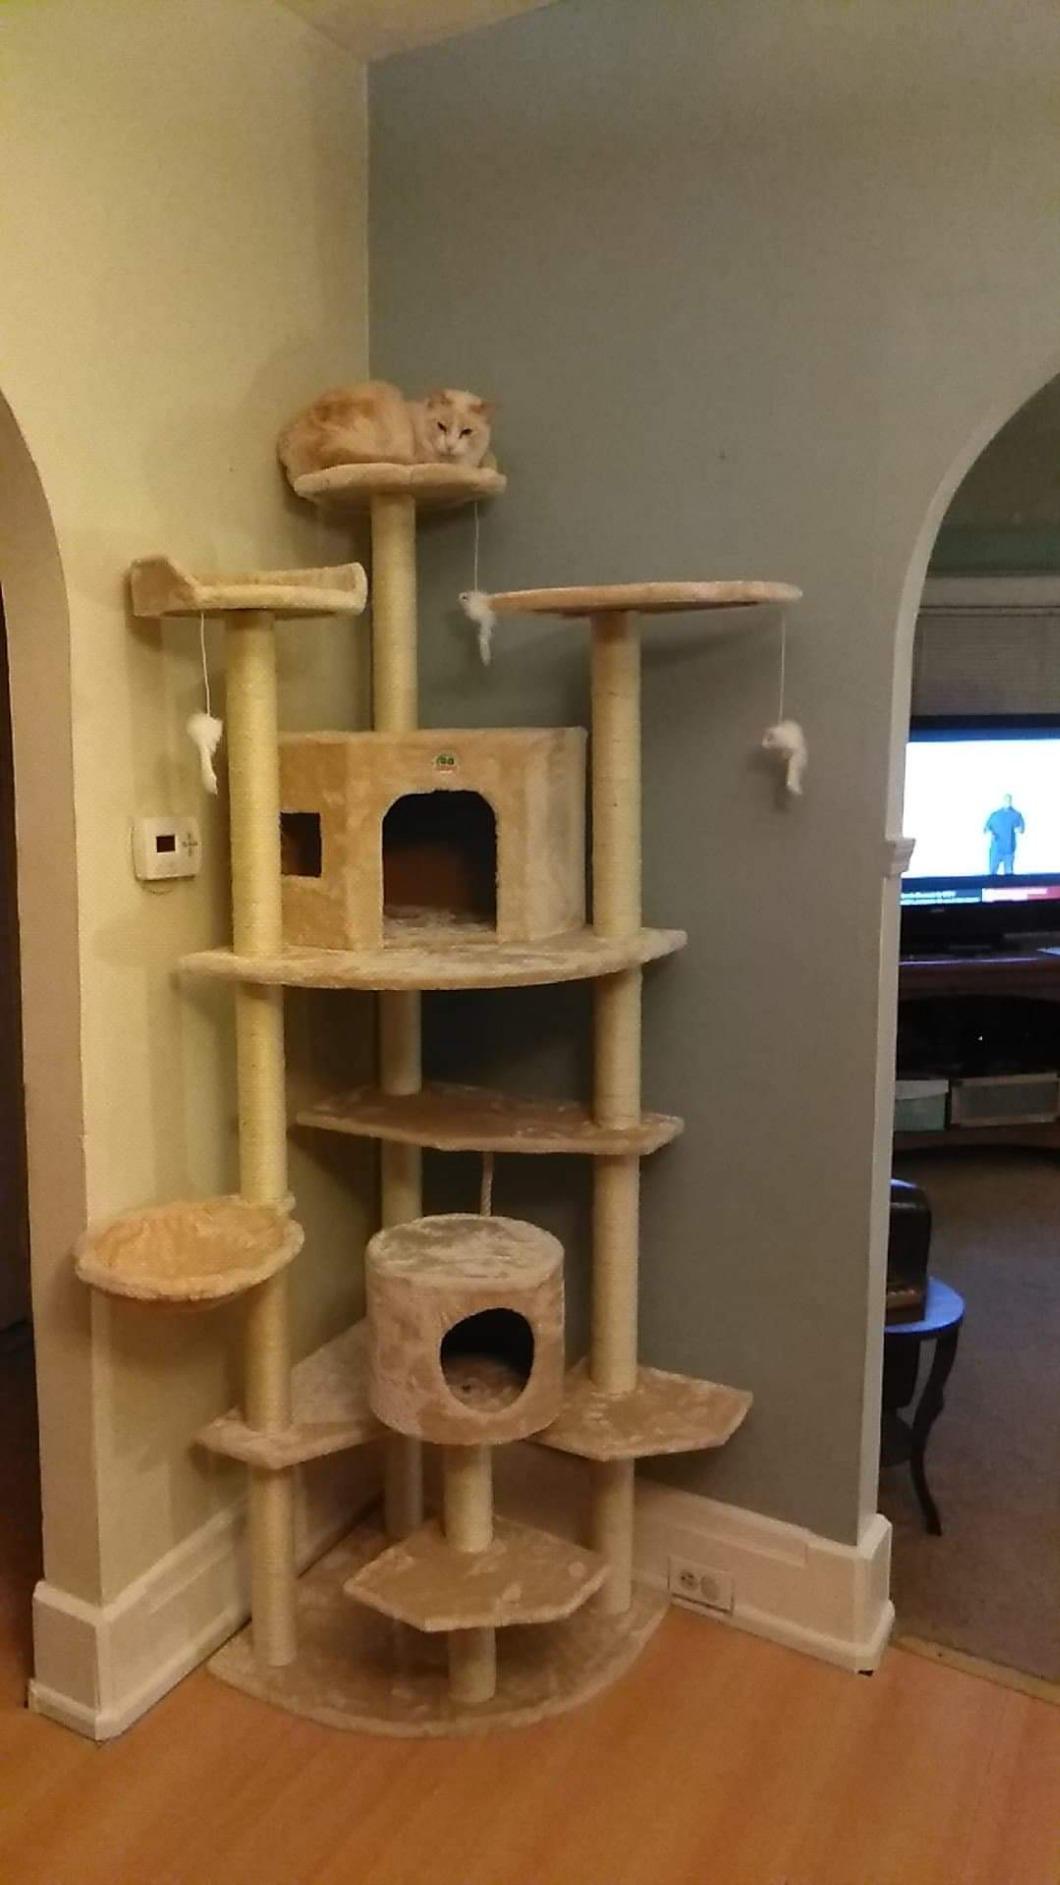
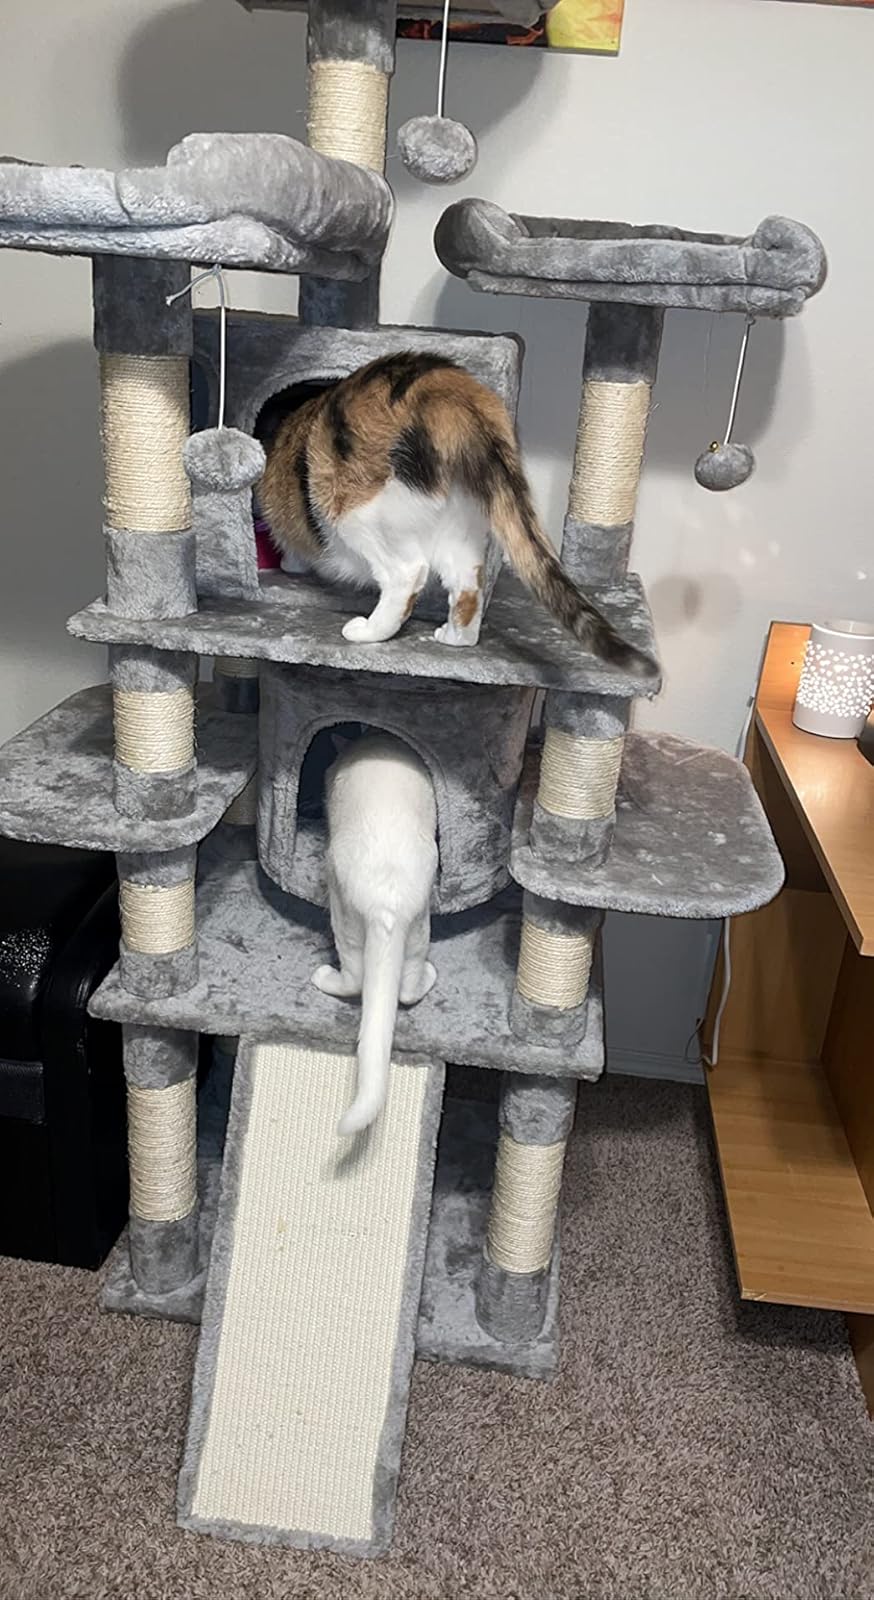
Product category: items_cat tree
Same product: no